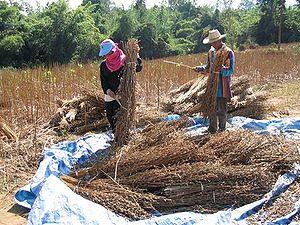
Le sésame est une plante de la famille des Pédaliacées et un produit agricole largement cultivé pour ses graines.